Songs in the Dark (album)

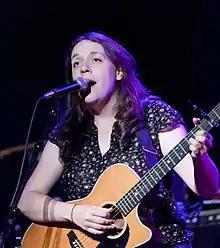
Lucy Wainwright Roche in 2010

The next two songs, "Lullaby" and "Lullaby for a Doll", were written by Wainwright III and Kate McGarrigle (mother of Martha Wainwright), respectively. McGarrigle (1946–2010) was a Canadian singer-songwriter who wrote and performed with her sister Anna as the duo Kate and Anna McGarrigle. "Runs in the Family" and "Baby Rocking Medley" were written by Terre Roche and Rosalie Sorrels, respectively. "Screaming Issue" was co-written by Wainwright III and Terre Roche (about Lucy Wainwright Roche herself), and originally appeared on the former's 1985 studio album "I'm Alright". "Long Lankin" is the first of three traditional songs on the album. The a cappella rendition features vocals by the duo's cousins Lily and Sylvan Lanken. "Our Mother the Mountain" originally appeared as the title track on Townes Van Zandt's second studio album, released in 1969. Roche and Wainwright perform the song at a slightly faster tempo.